Pinechas (parashah)

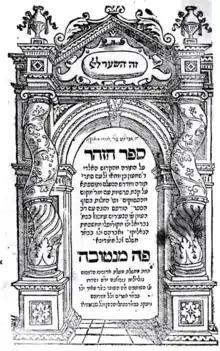
The Zohar

Rabbi Ishmael taught that one must have three myrtle-branches, two willow-branches, one palm-branch, and one etrog. Even if two of the myrtle-branches have their tips broken off and only one is whole, the lulav set is valid. Rabbi Tarfon taught that even if all three have their tips broken off, the set is valid. Rabbi Akiva taught that just as it is necessary to have only one palm-branch and one etrog, so it is necessary to have only one myrtle-branch and one willow-branch.